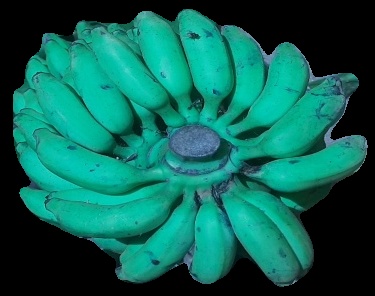
Variety: elakki-bale
Grade: grade3